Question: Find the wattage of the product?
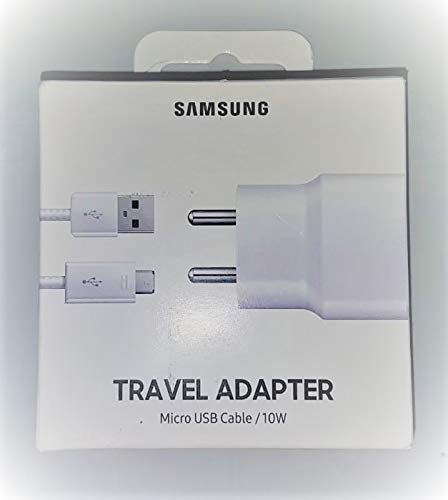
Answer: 10.0 watt